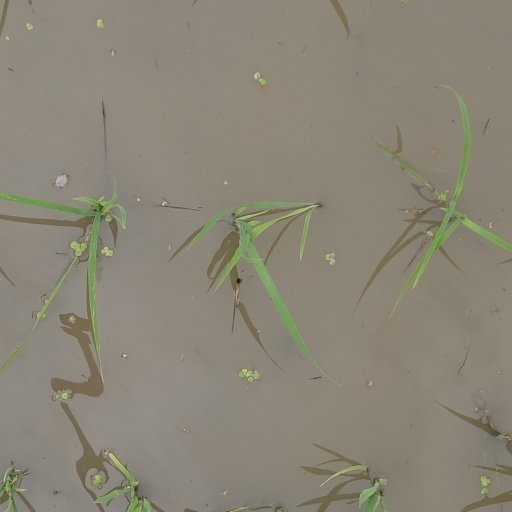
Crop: rice